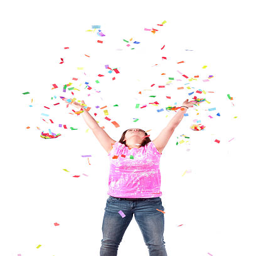
excited teenager tosses confetti into the air